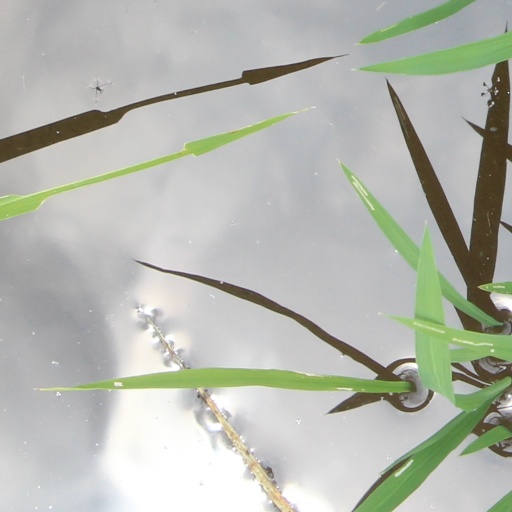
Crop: rice